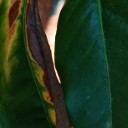
Label: Phoma